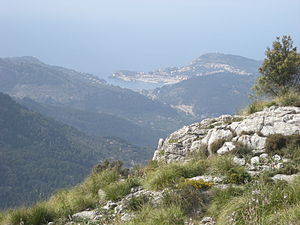
Mallorcas flora
Tramuntana-bjergkæden danner en klimaskærm for resten af Mallorca. Udsigt mod nordvest ud over Sóllers havn.
Mallorcas flora er præget af afstanden til nærmeste fastland. Nogle slægter og arter er nået derud, men mange – som i og for sig godt kunne vokse dér – findes ikke på øen. Til gengæld har floraen flere fællestræk med floraerne på Korsika, Sardinien og Sicilien. Endelig findes en række arter og især underarter, der er endemiske for mallorca.